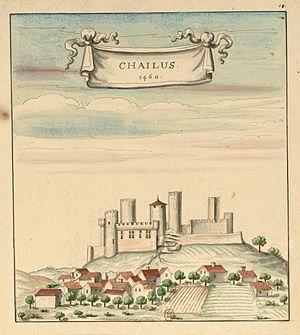
Château de Châlus en 1460.
Le château de Châlus-Chabrol, à Châlus en Haute-Vienne, est construit sur la rive droite de la Tardoire, sur un promontoire rocheux dominant le bourg de Châlus. Il est connu pour son siège de 1199 mené par Mercadier, au cours duquel Richard Cœur de Lion est mortellement blessé par un carreau d'arbalète décoché par Pierre Basile.